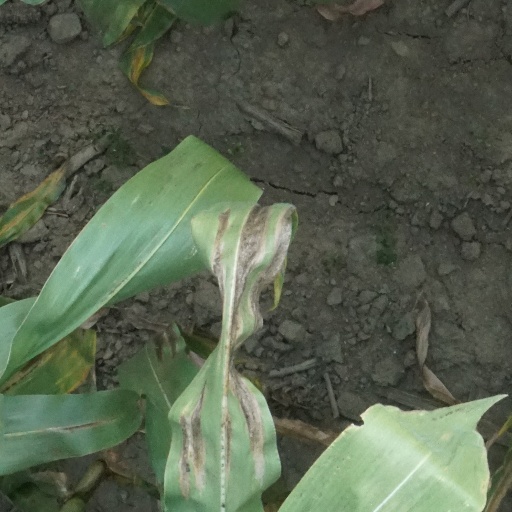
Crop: maize; corn